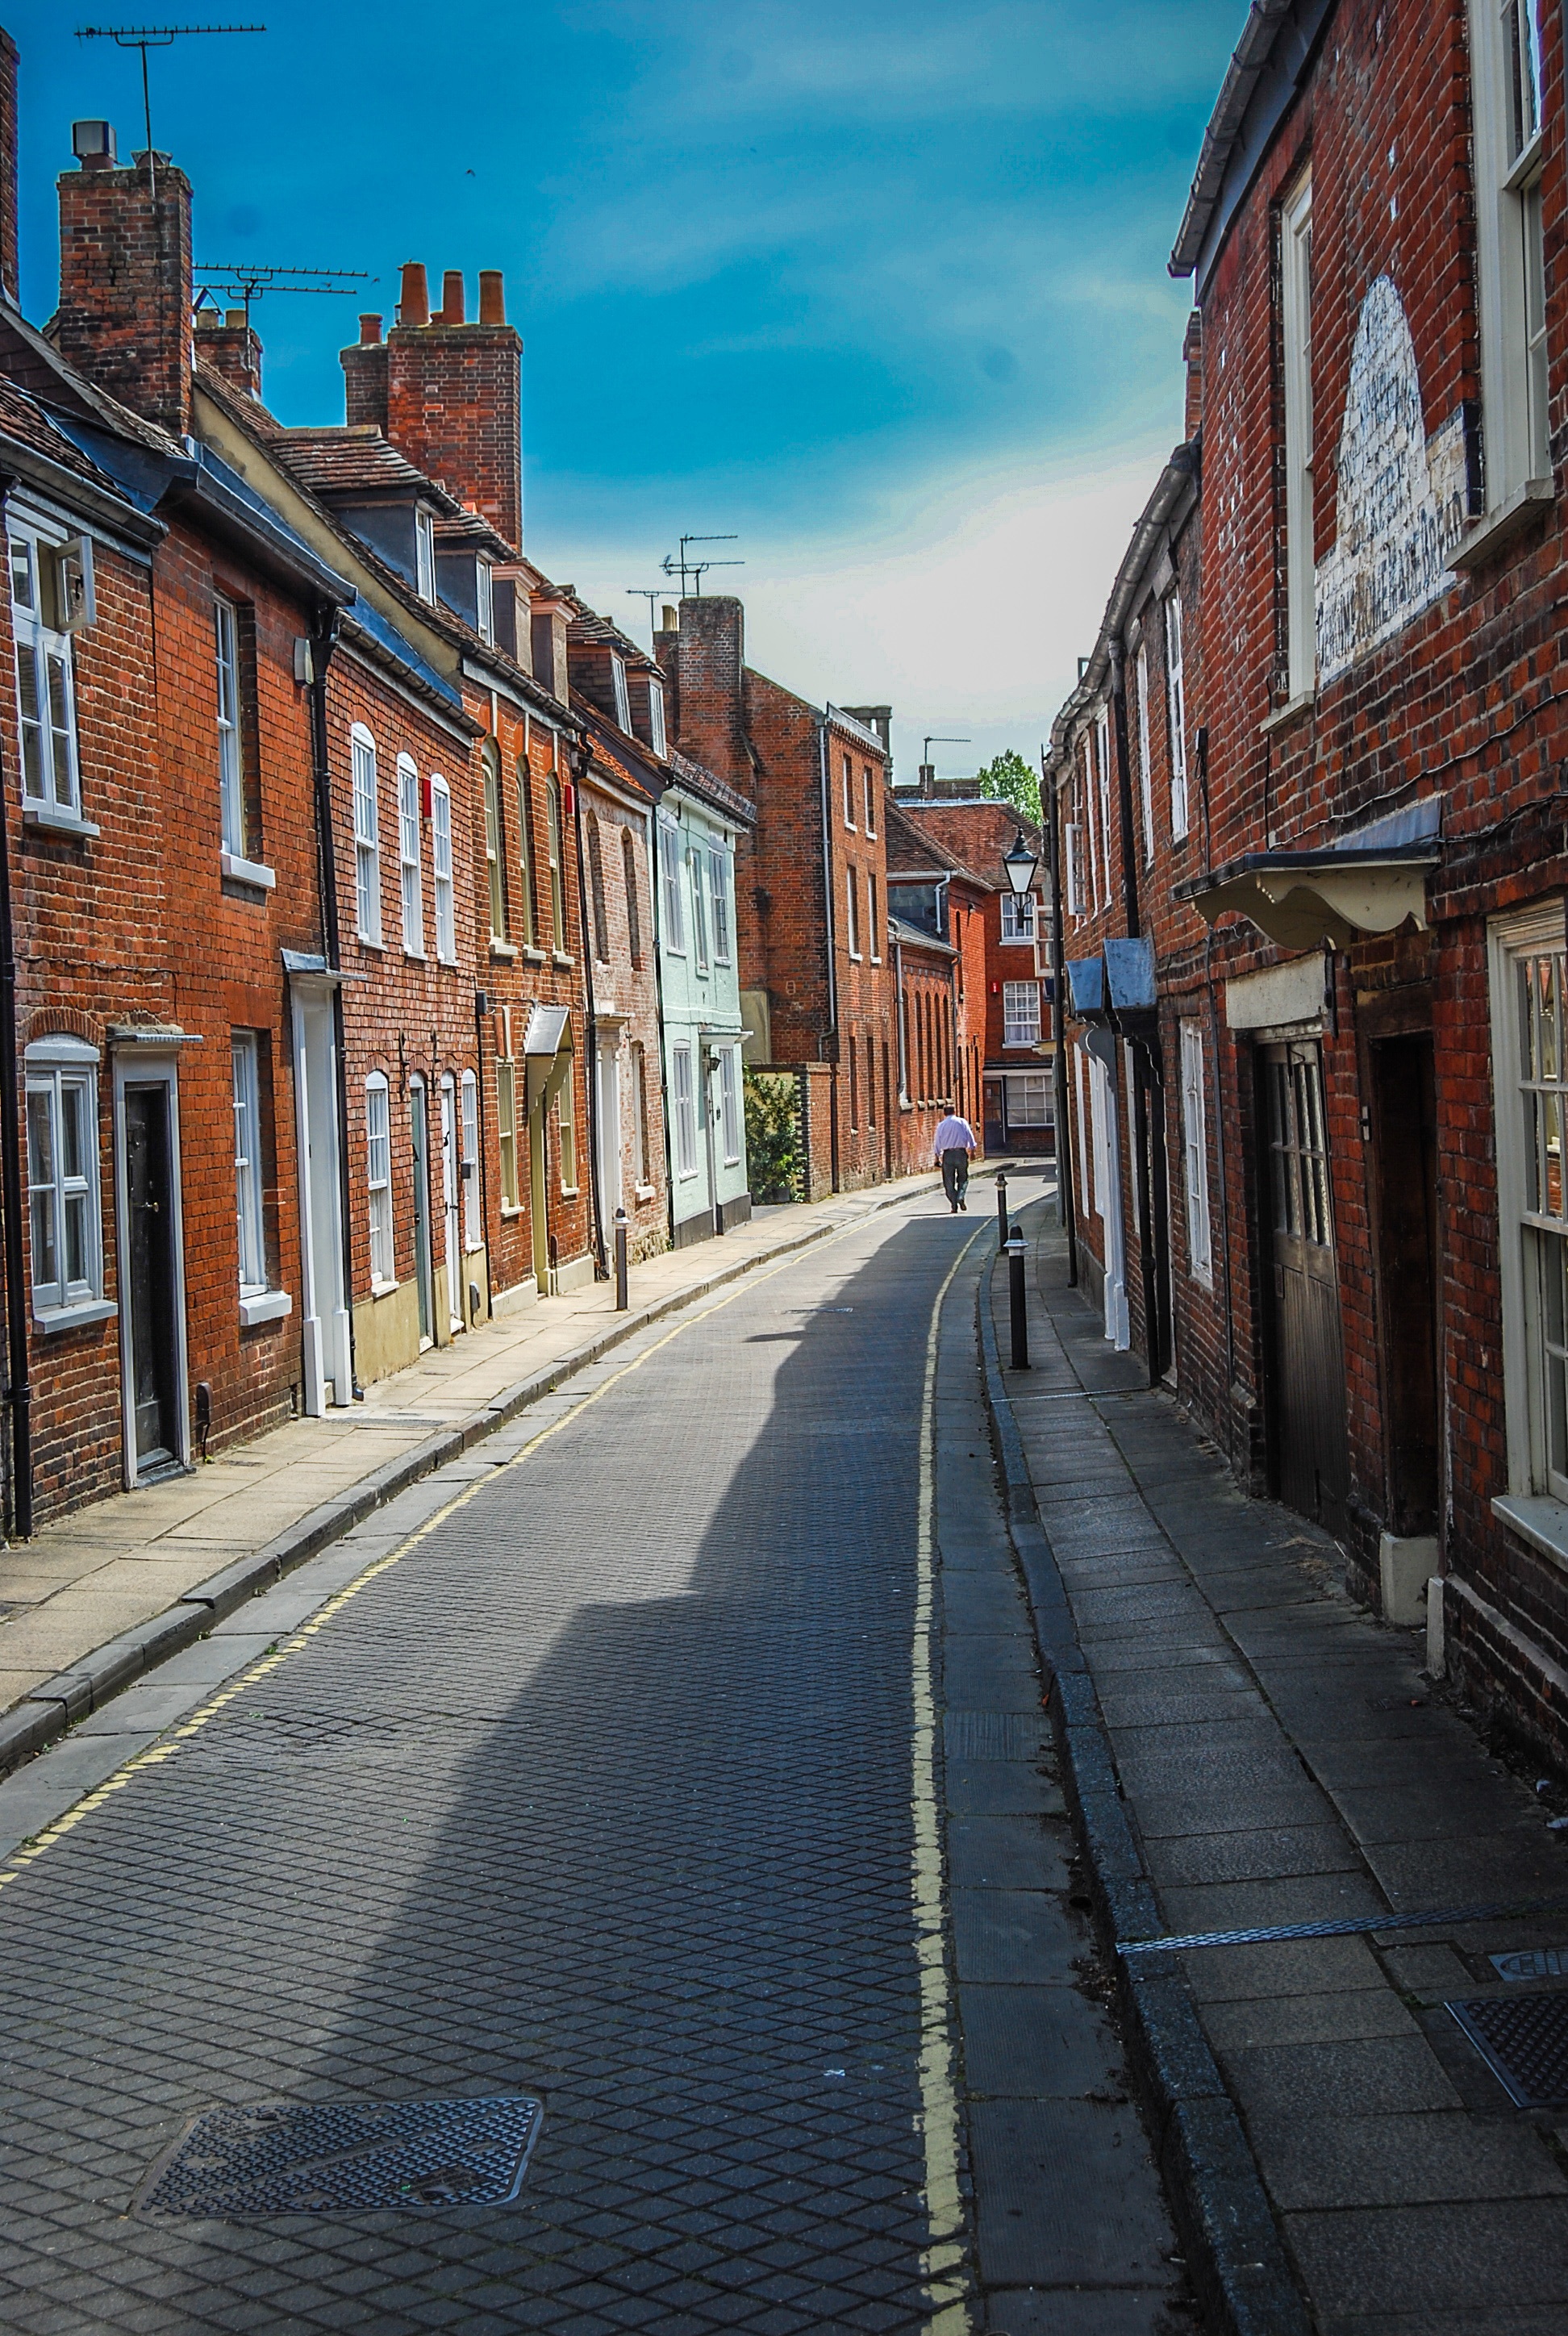
light, road, street, town, alley, city, walkway, cityscape, downtown, evening, historic, lane, waterway, outdoors, uk, england, infrastructure, houses, day, hampshire, winchester, neighbourhood, road surface, urban area, residential area, human settlement, nonbuilding structure